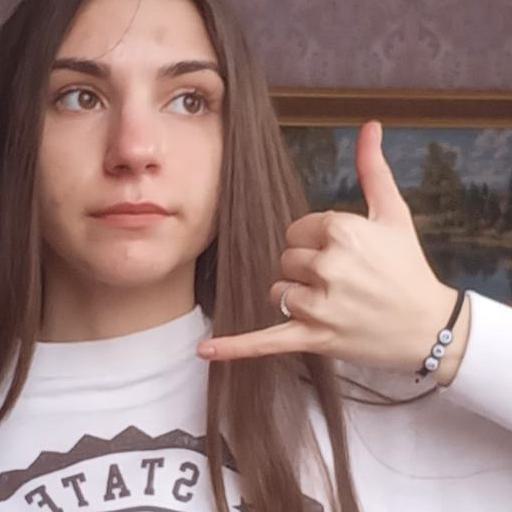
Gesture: call